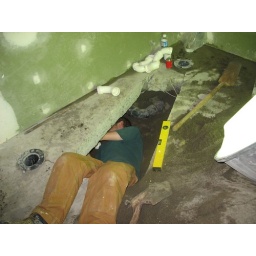
Matthew helping install bathroom drains in the new CVCC building